San Carlos, Pangasinan

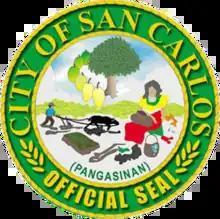
Former seal of San Carlos

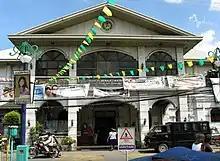
City Hall

San Carlos is politically subdivided into 87 barangays. Each barangay consists of puroks and some have sitios.